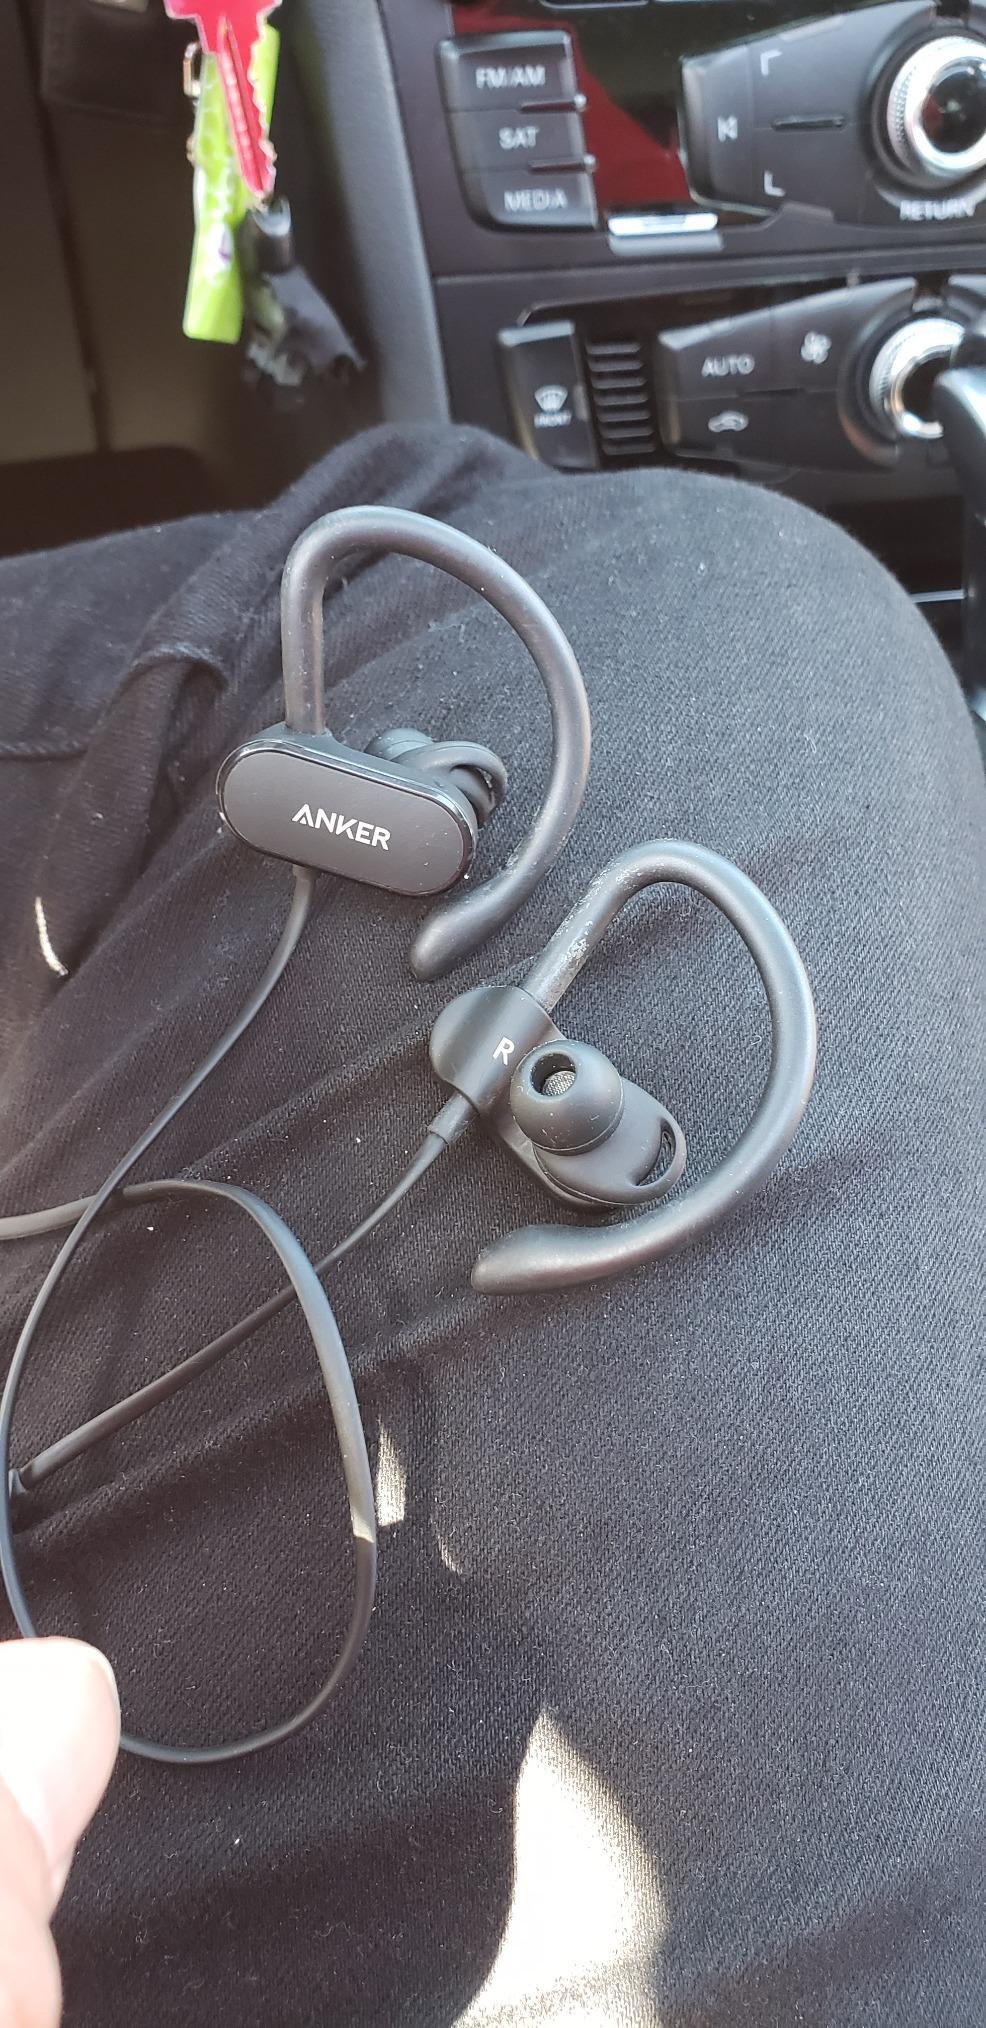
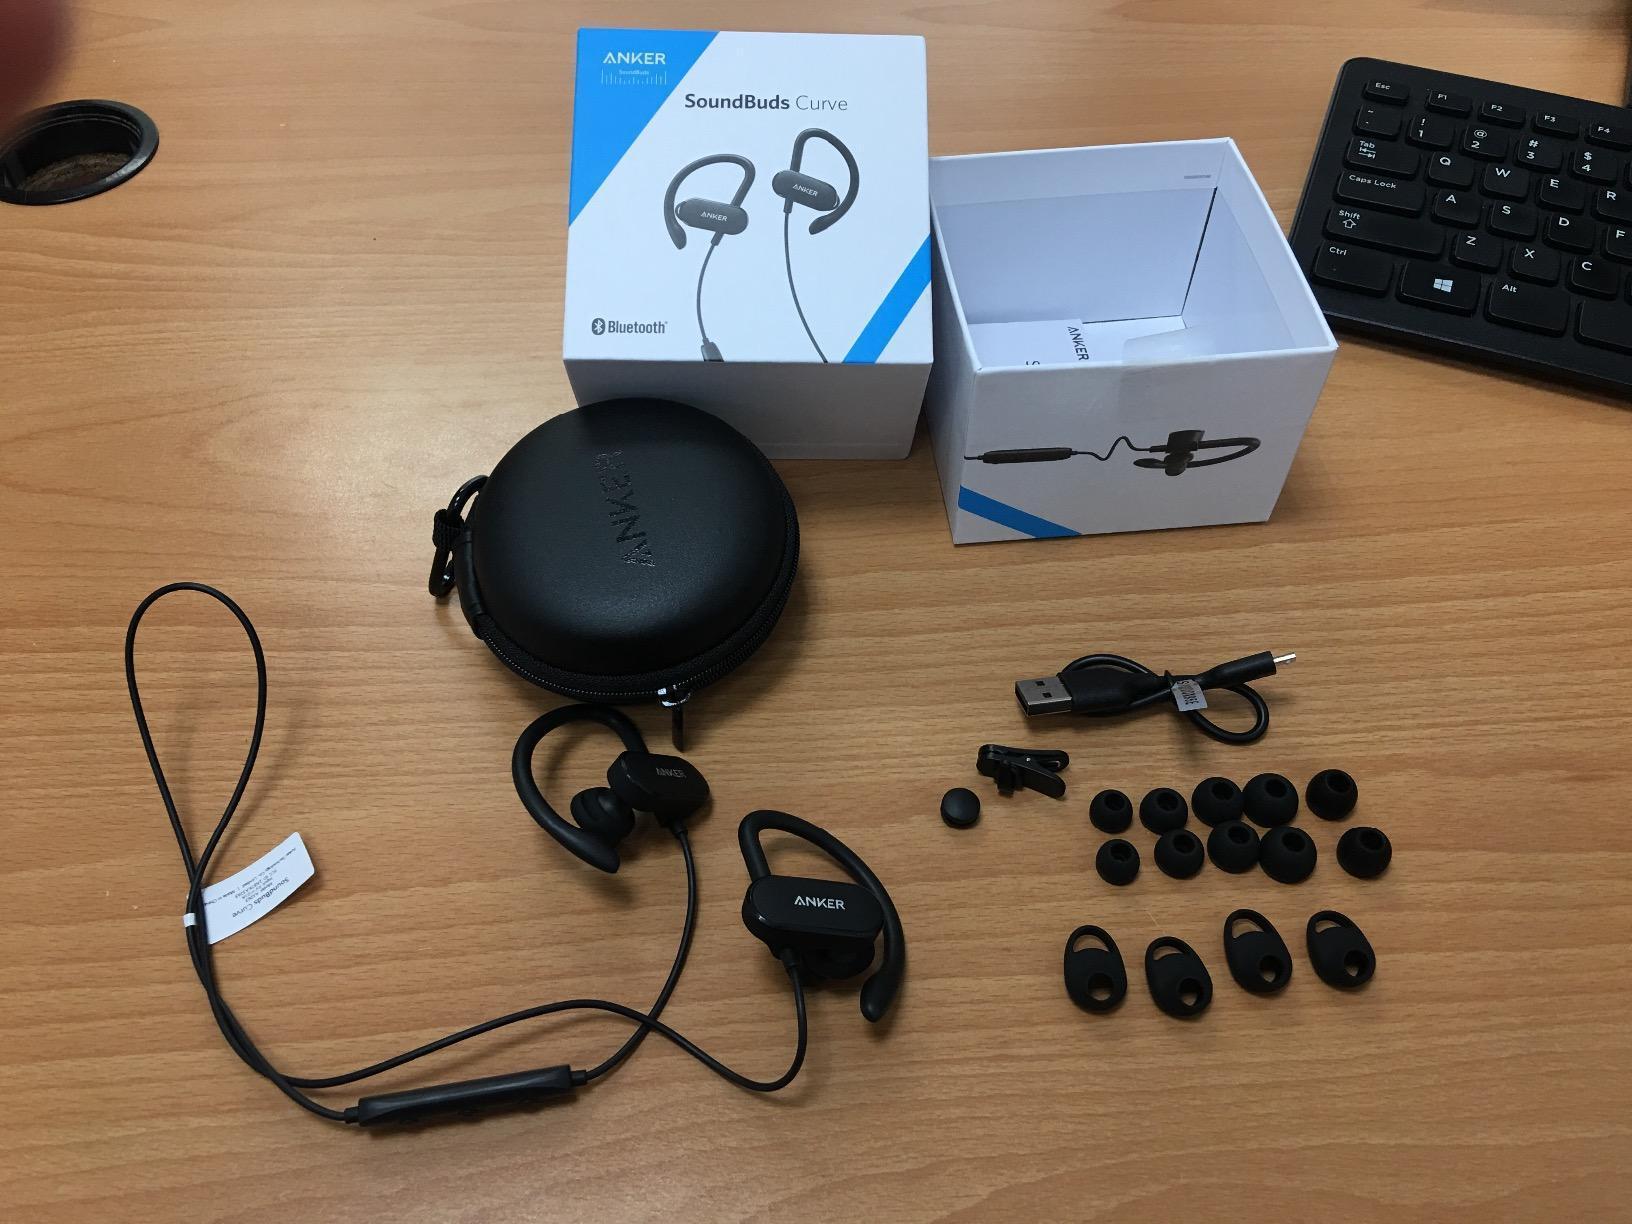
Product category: headphones
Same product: yes